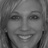
Emotion: happy